St Peter's Collegiate Church

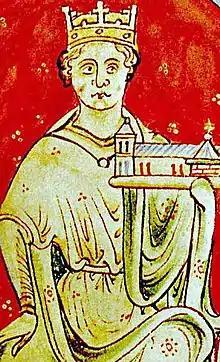
Illuminated manuscript illustration of a seated crowned man holding a small model of a church in one hand.

Around 1202, Peter resigned his post and put forward a revolutionary plan from outside. In a letter to Pope Innocent III, Peter denounced the college as composed of a clique, so closely and notoriously intermarried that no-one was able to prise them apart. As they were incorrigible, a complete reform was necessary. With the assent of the Archbishop of Canterbury and the king, a Cistercian monastery could be established, as the area abounded in the woods, meadows and waters needed by this ascetic French order dedicated to a radical and literal interpretation of the Benedictine Rule. Peter did persuade Archbishop Hubert Walter and King John of the advantages of his plan and it received royal assent early in 1203. It appears that John had already appointed one Nicholas to the deanery, left vacant by Peter's resignation. This Nicholas appeared as Dean of Wolverhampton when he was taken to court in September 1203 by Elias Fitz Philip in a property case involving an estate at Kinvaston. Shortly afterwards, he appears in court again, shorn of his title, as plain Nicholas de Hamton, and later again under the same designation, when it is specified that the dispute is over one virgate of land. It appears that this marks his loss of the deanery, in line with the king's decision to wind up the college of Wolverhampton..